Shaqib al-Salam

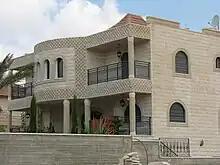

Prior to the establishment of Israel, the Negev Bedouins were a semi-nomadic society in the process of sedentariness since the Ottoman rule of the region.